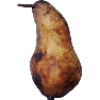
Label: pear_abate